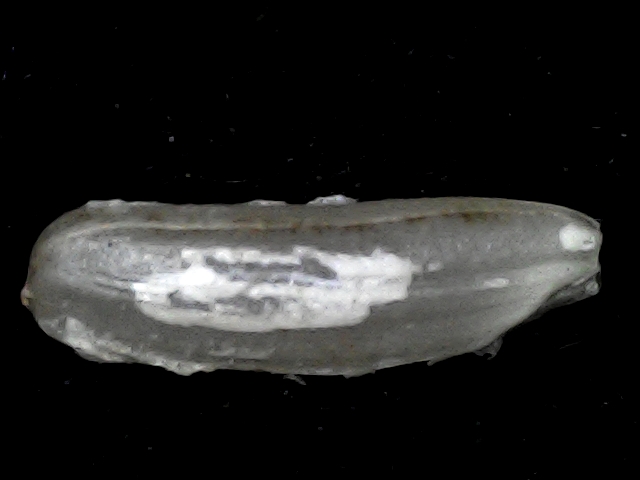
Rice variety: BD87